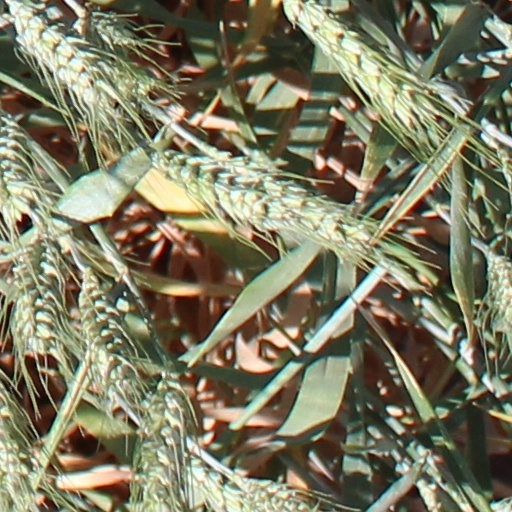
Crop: wheat